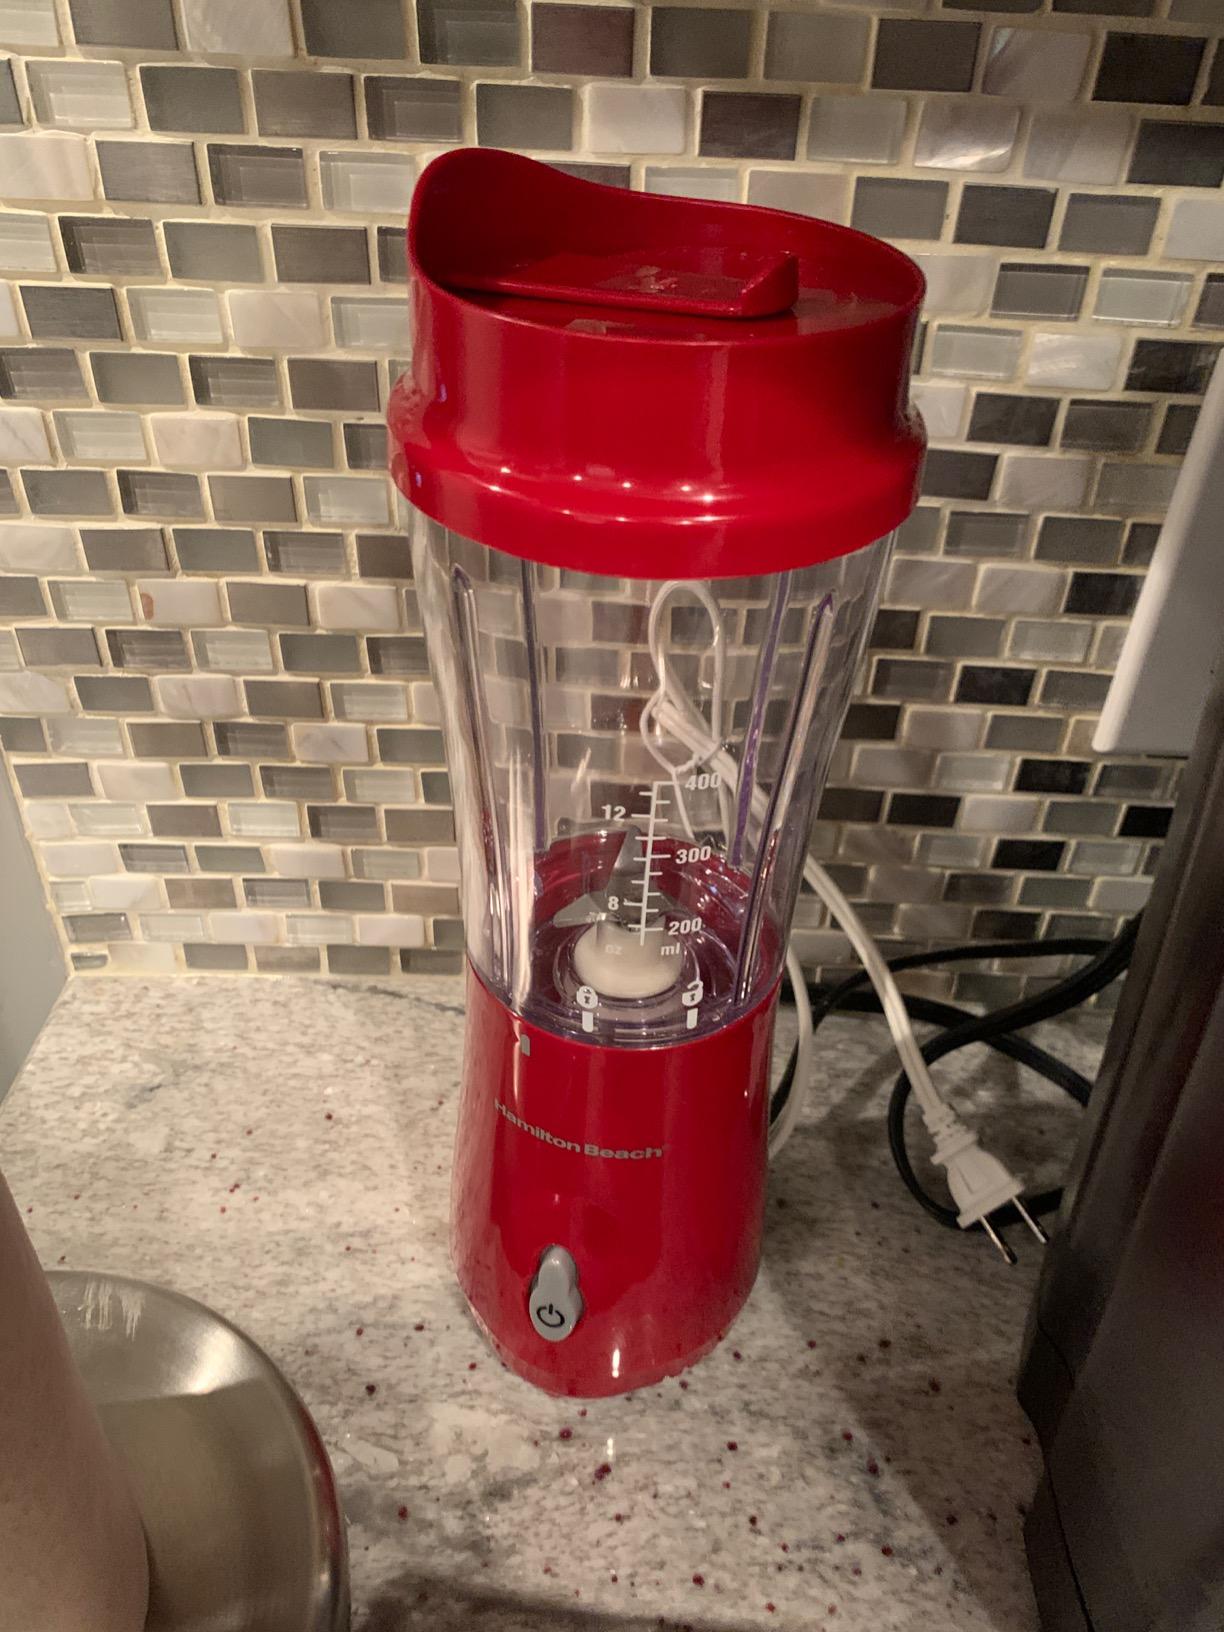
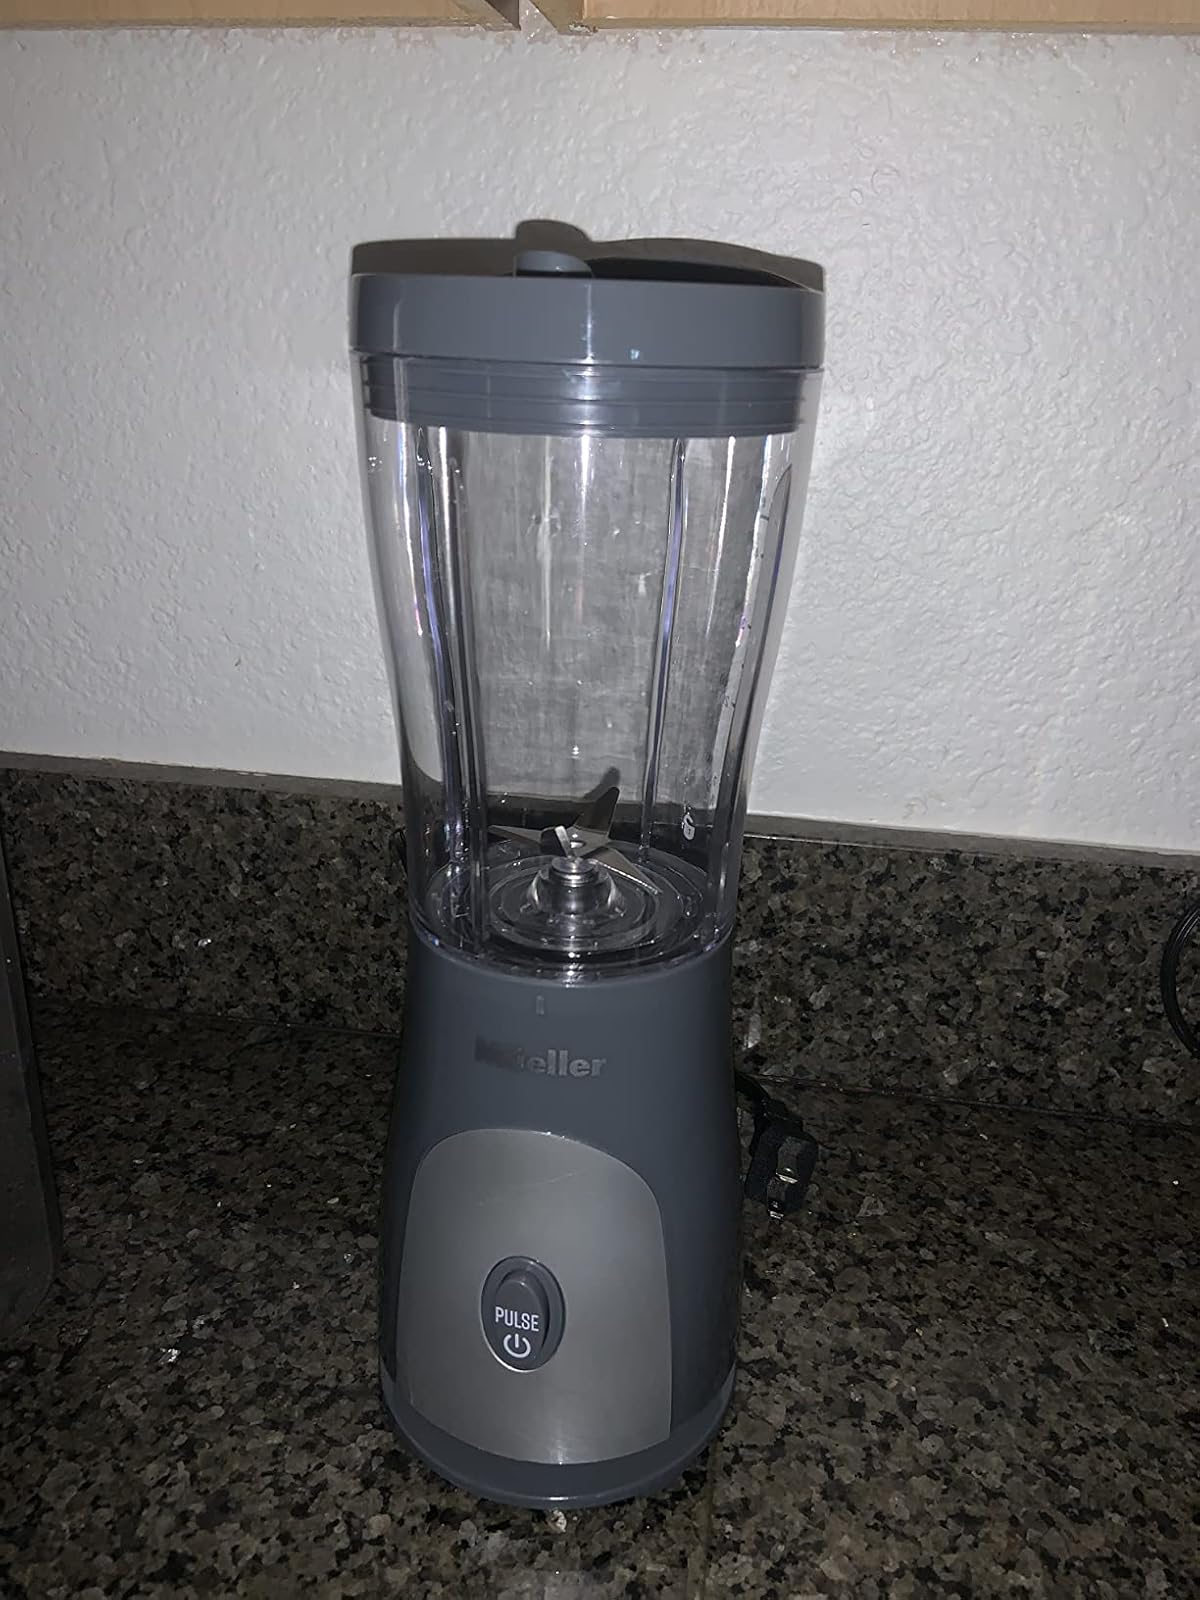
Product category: items_blender
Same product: no